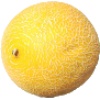
Label: Cantaloupe 1